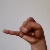
The image shows a hand gesture representing the letter 'J' in Indian Sign Language.